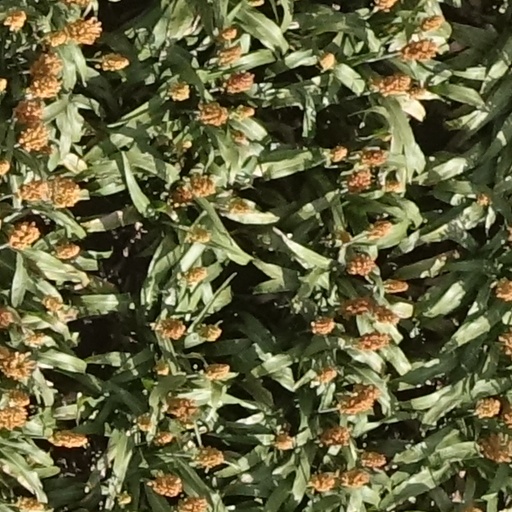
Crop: sorghum